Merlis Serpentinites

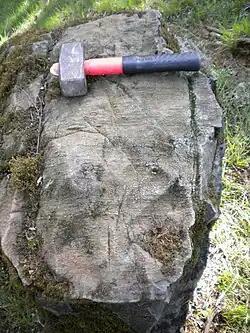
The La Rebière metaharzburgite. The steeply south dipping (top of picture) magmatic foliation parallels the hammer handle.

The western branch is about 13 kilometers long, whereas the southeastern branch measures 38 kilometers.